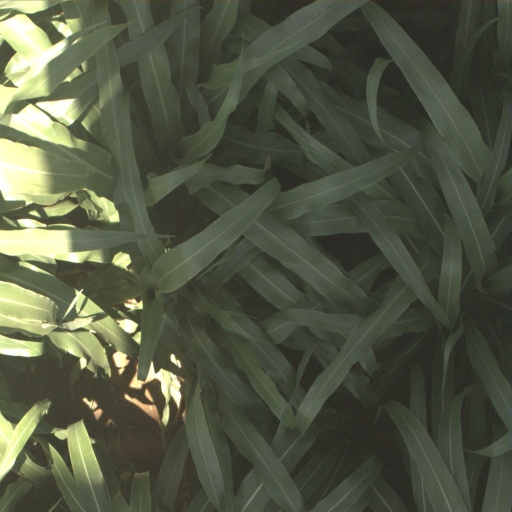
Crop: sorghum